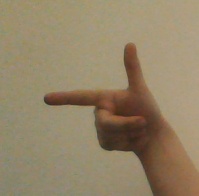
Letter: yaa